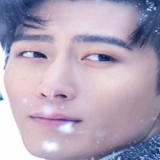
diễn viên Đậu Kiêu